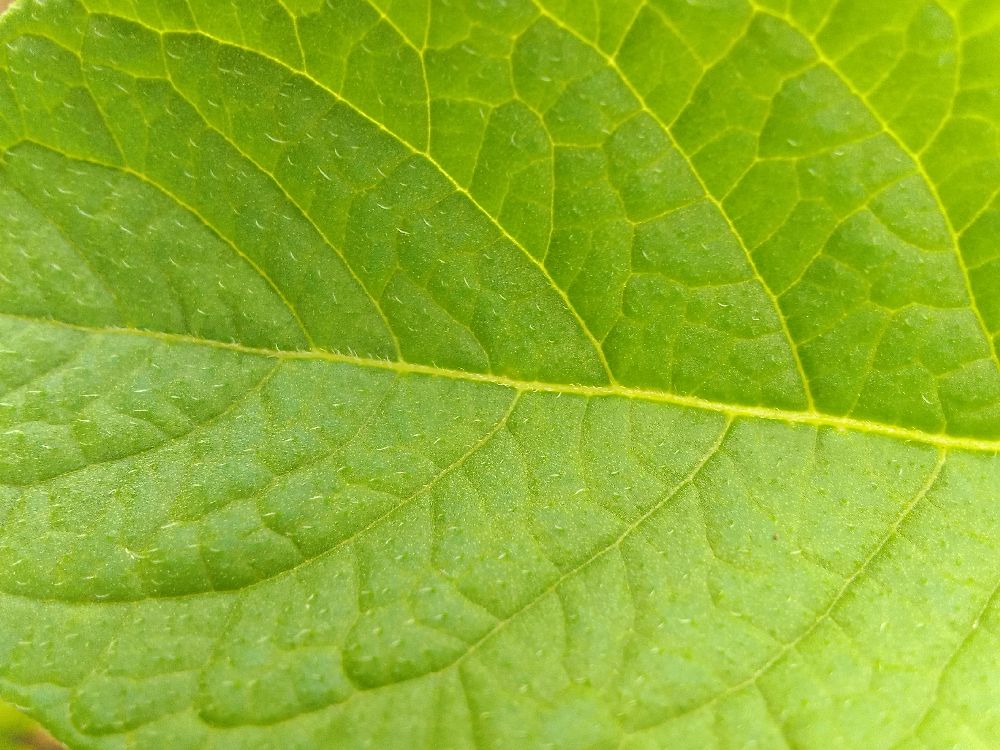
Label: Healthy